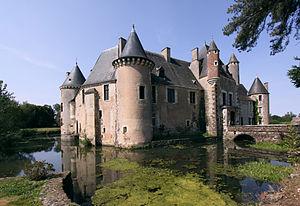
La route Jacques Cœur est une route touristique française située dans les départements du Cher et du Loiret.
Le Rallye des Vignobles est une épreuve sportive et touristique de renom en Bourgogne-Franche-Comté et en Centre-Val de Loire, se pratiquant à pied ou à vélo, et attirant des randonneurs de tout l'Hexagone. Ceux-ci découvrent les panoramas et les vignobles des communes de Cosne-Cours-sur-Loire et Pouilly-sur-Loire dans la Nièvre, et de Sancerre dans le Cher.
Le château de Boucard est situé au Noyer, en Pays-Fort, région naturelle de l'ancienne province du Berry jouxtant le Sancerrois.
Le Noyer est une commune française située en Pays-Fort, dans le département du Cher en région Centre-Val de Loire.
Le Pays-Fort est une micro-région naturelle française située au nord du département du Cher, dans la région Centre-Val de Loire. Ce pays du Berry revêt une identité particulièrement forte, notamment dans le canton de Vailly-sur-Sauldre, trop loin de Sancerre pour être confondu avec le sancerrois.